Wheel of the Year

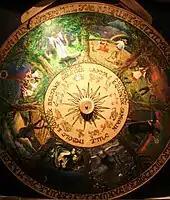
Painted Wheel of the Year from the Museum of Witchcraft, Boscastle

In Wicca, the narrative of the Wheel of the Year traditionally centers on the sacred marriage of the God and the Goddess and the god/goddess duality. In this cycle, the God is perpetually born from the Goddess at Yule, grows in power at the vernal equinox (as does the Goddess, now in her "maiden aspect"), courts and impregnates the Goddess at Beltane, reaches his peak at the summer solstice, wanes in power at Lammas, passes into the underworld at Samhain (taking with him the fertility of the Goddess/Earth, who is now in her "crone aspect") until he is once again born from Her mother/crone aspect at Yule. The Goddess, in turn, ages and rejuvenates endlessly with the seasons, being courted by and giving birth to the Horned God.